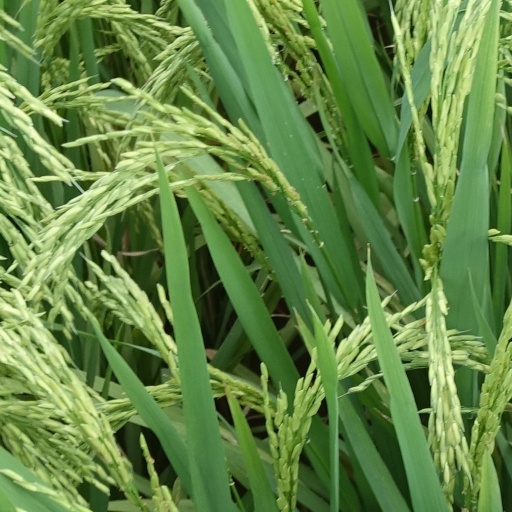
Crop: rice